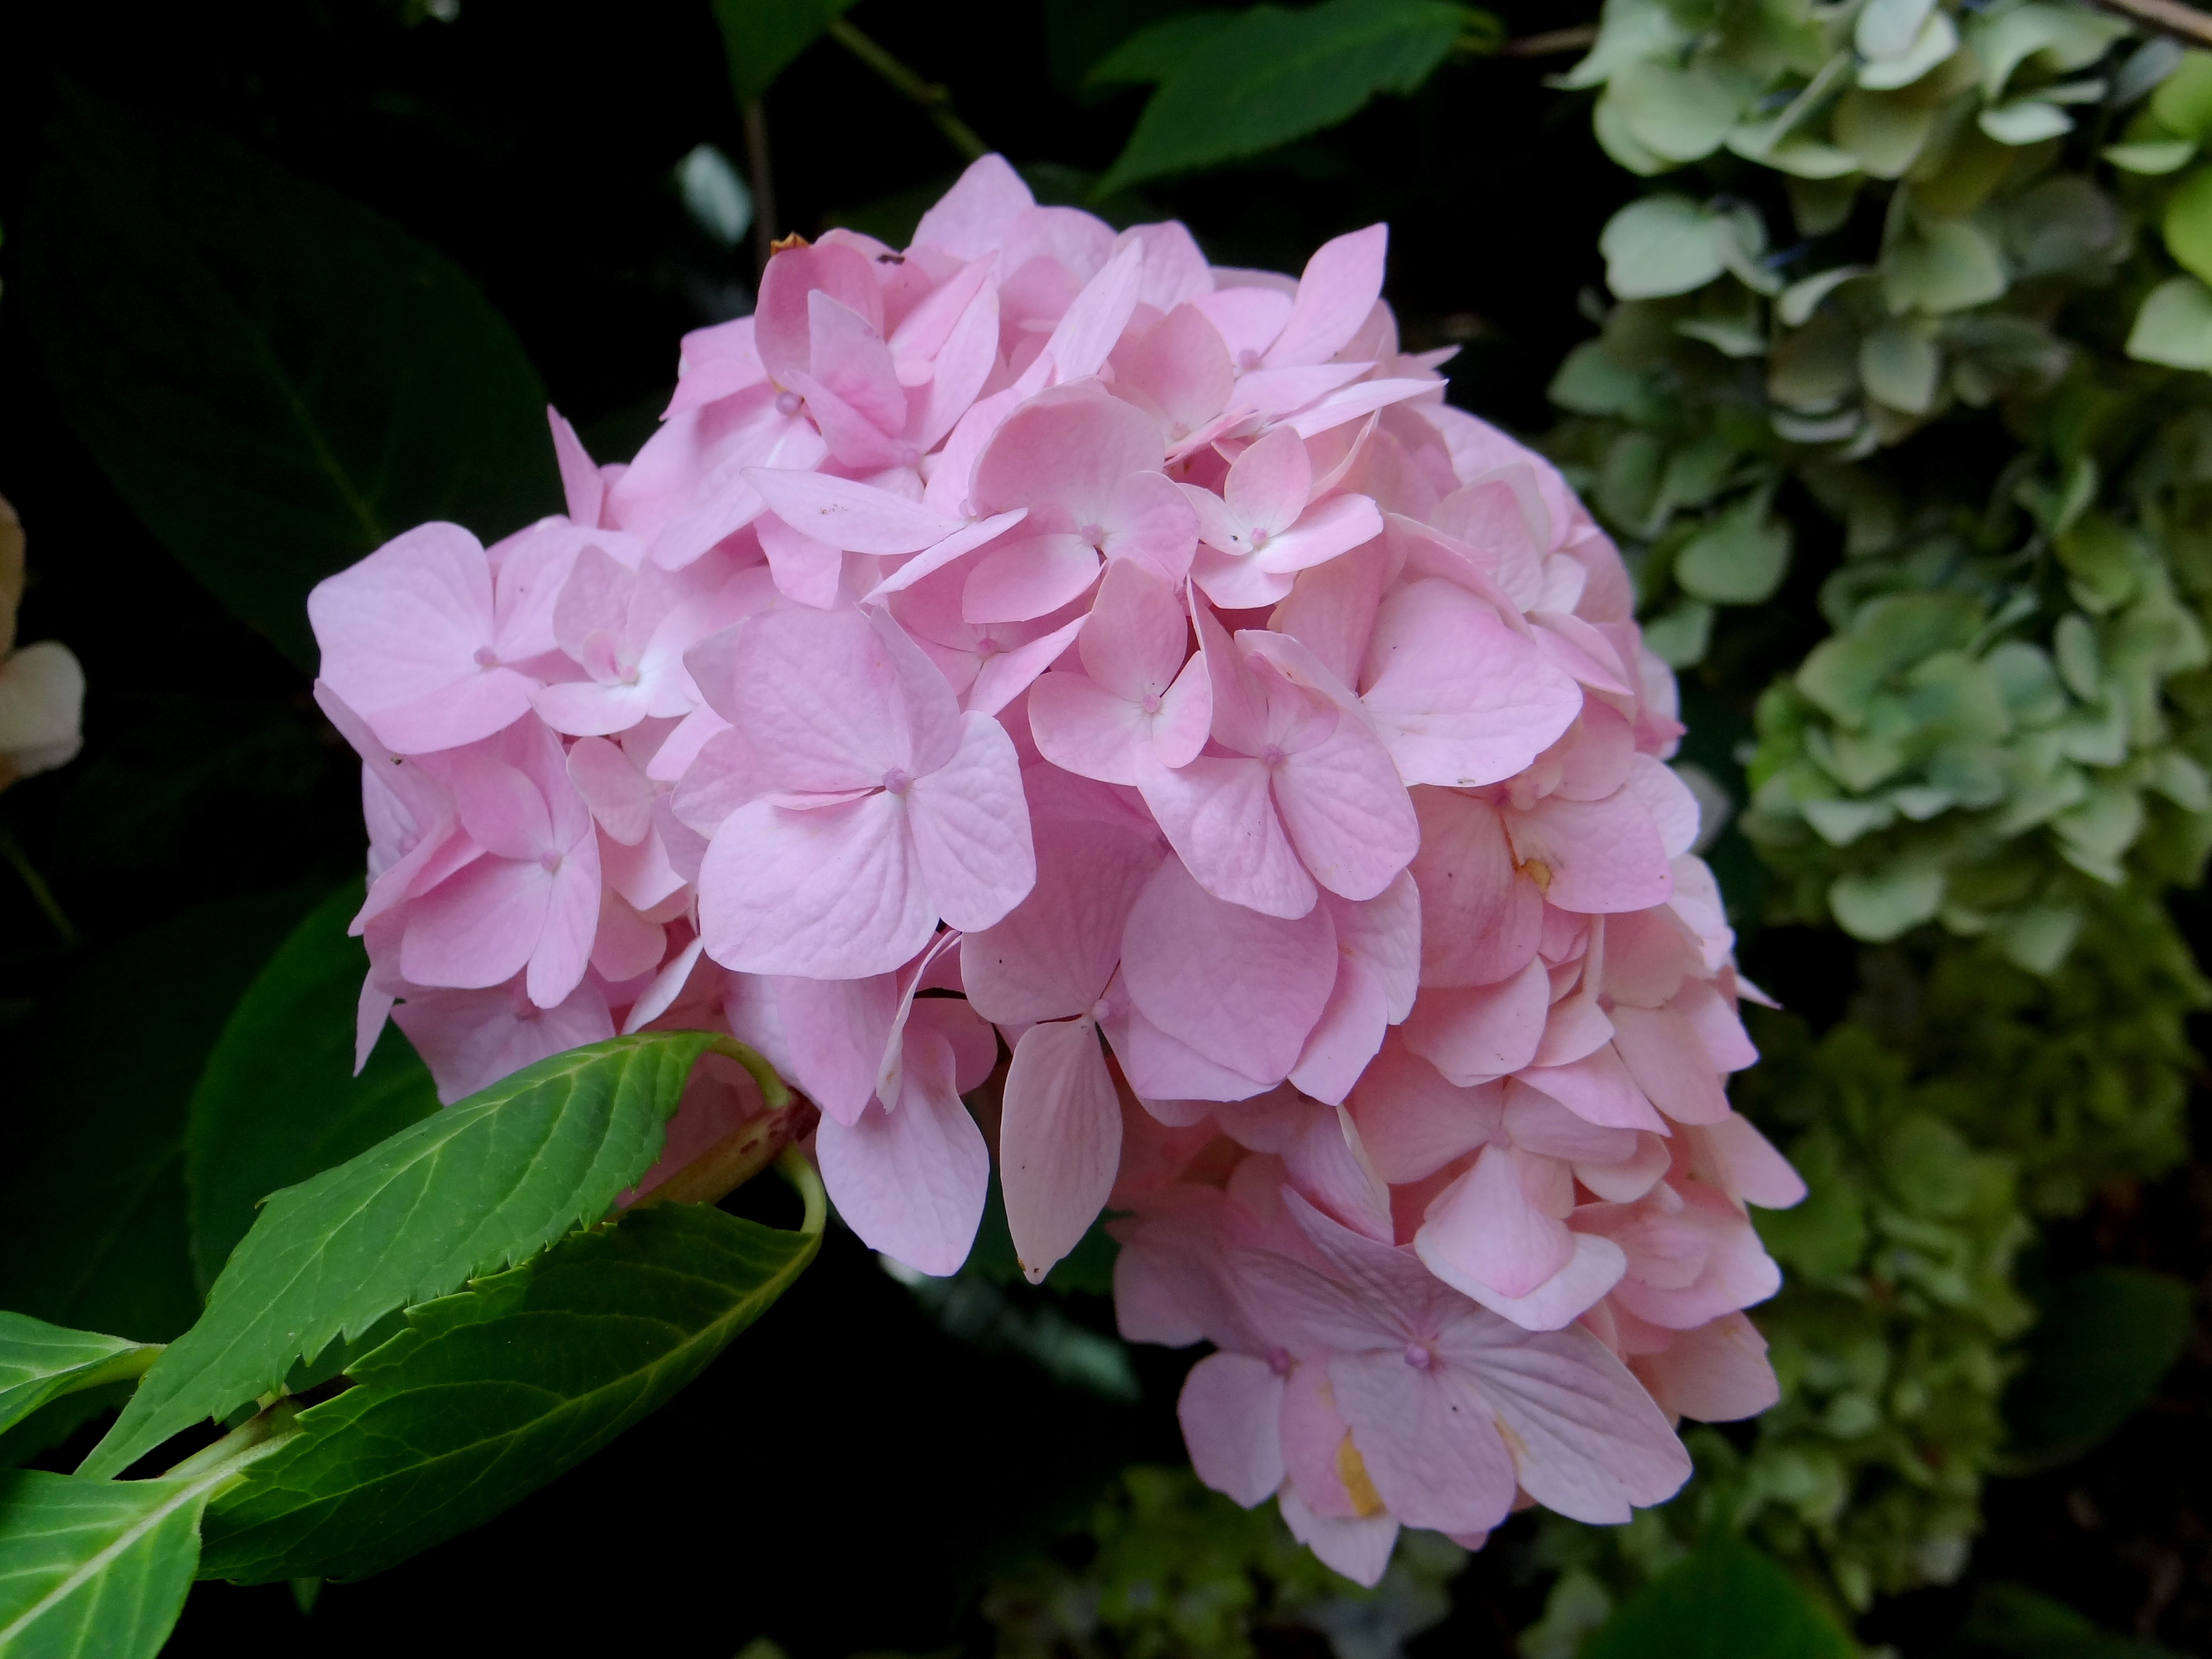
blossom, plant, flower, petal, botany, pink, flora, hydrangea, botanical, shrub, flowering plant, hydrangeaceae, cornales, annual plant, land plant